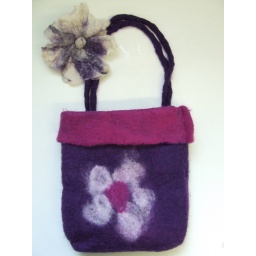
Beautiful felted bag and flower brooch made by a student on my workshop